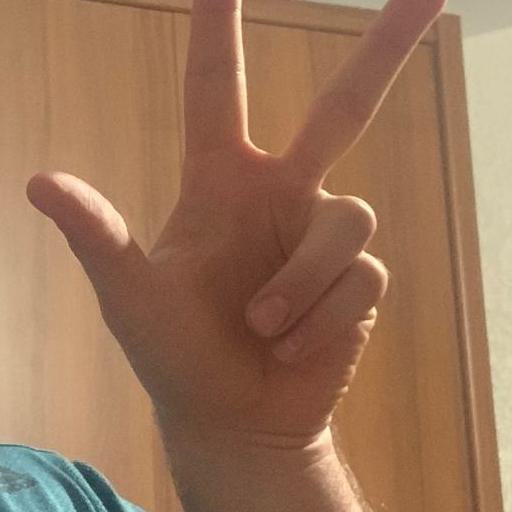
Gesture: three2